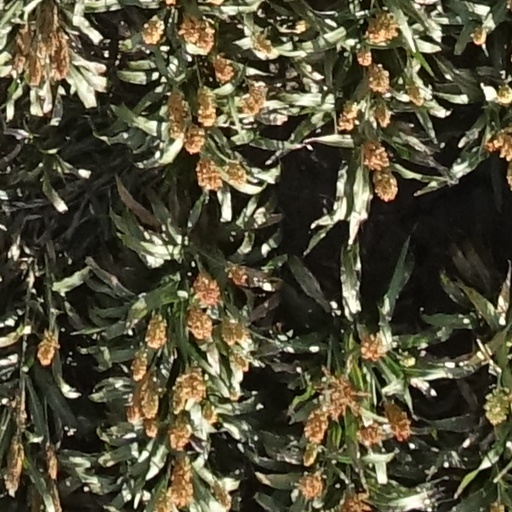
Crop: sorghum